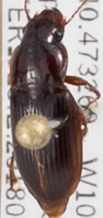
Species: Harpalus desertus
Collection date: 2018-05-17
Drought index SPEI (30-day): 0.814
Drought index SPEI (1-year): -0.674
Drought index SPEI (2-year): -0.184